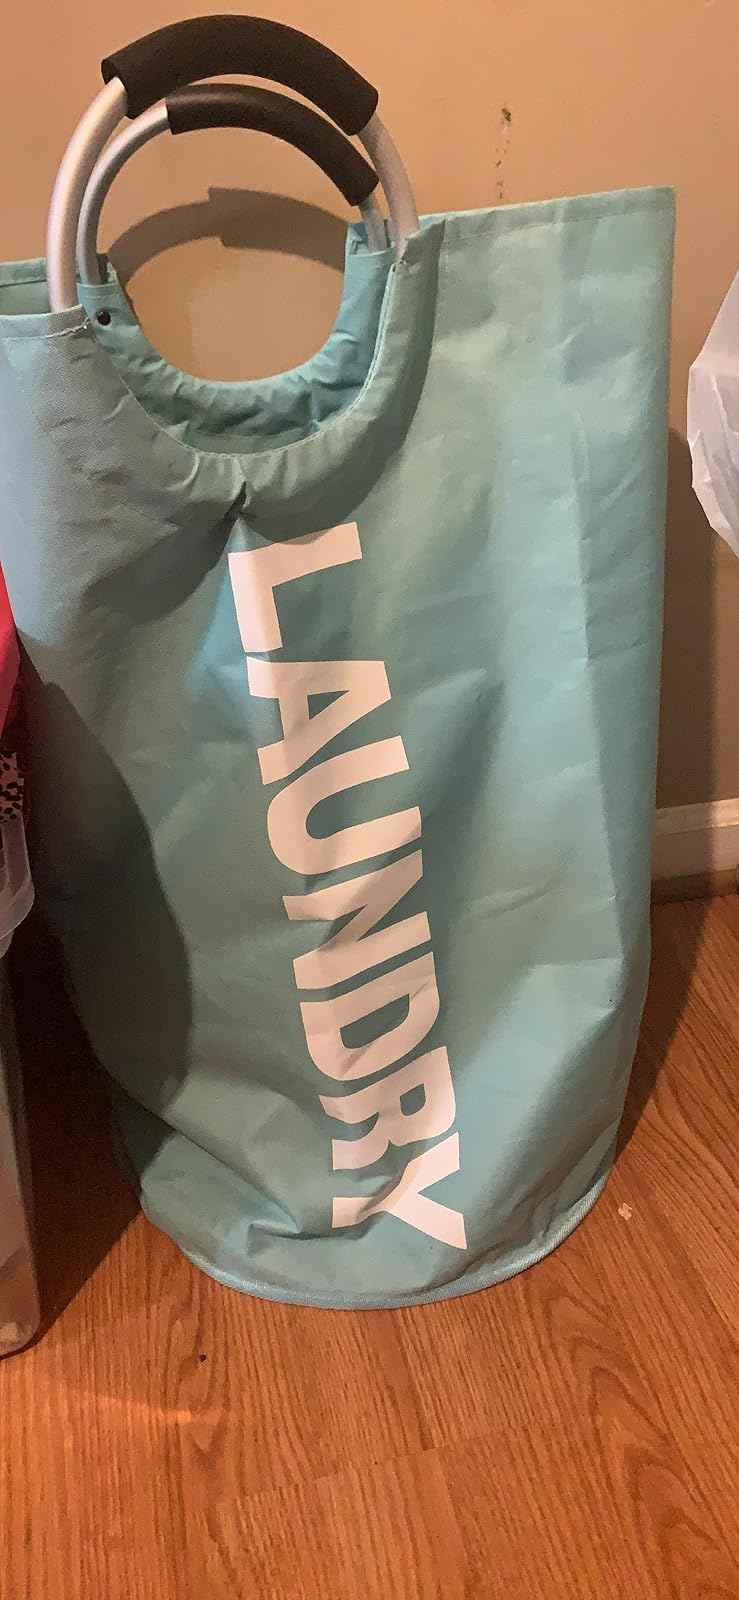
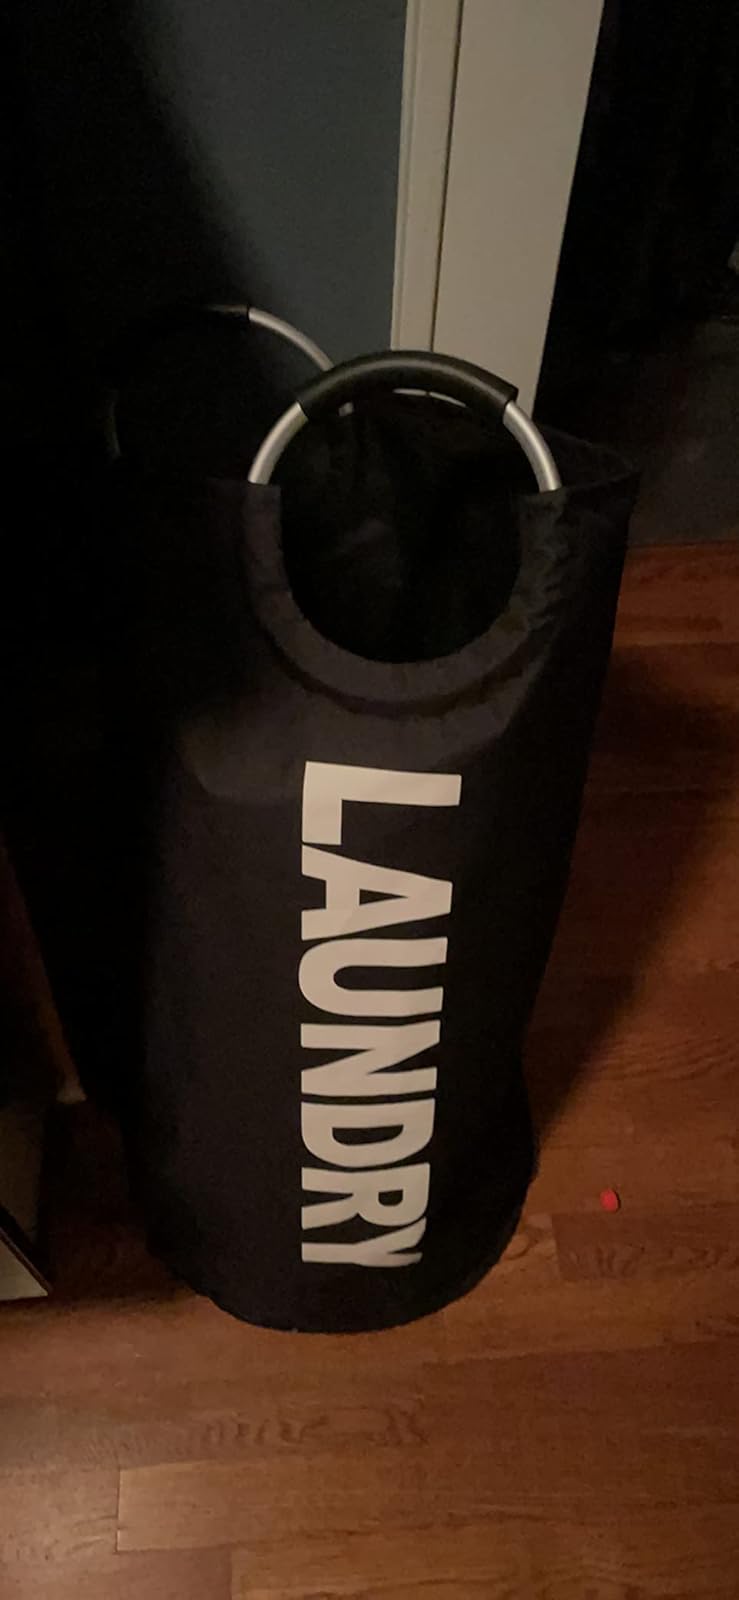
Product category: items_hamper
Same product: no